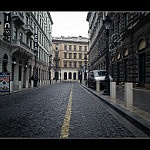
Label: street